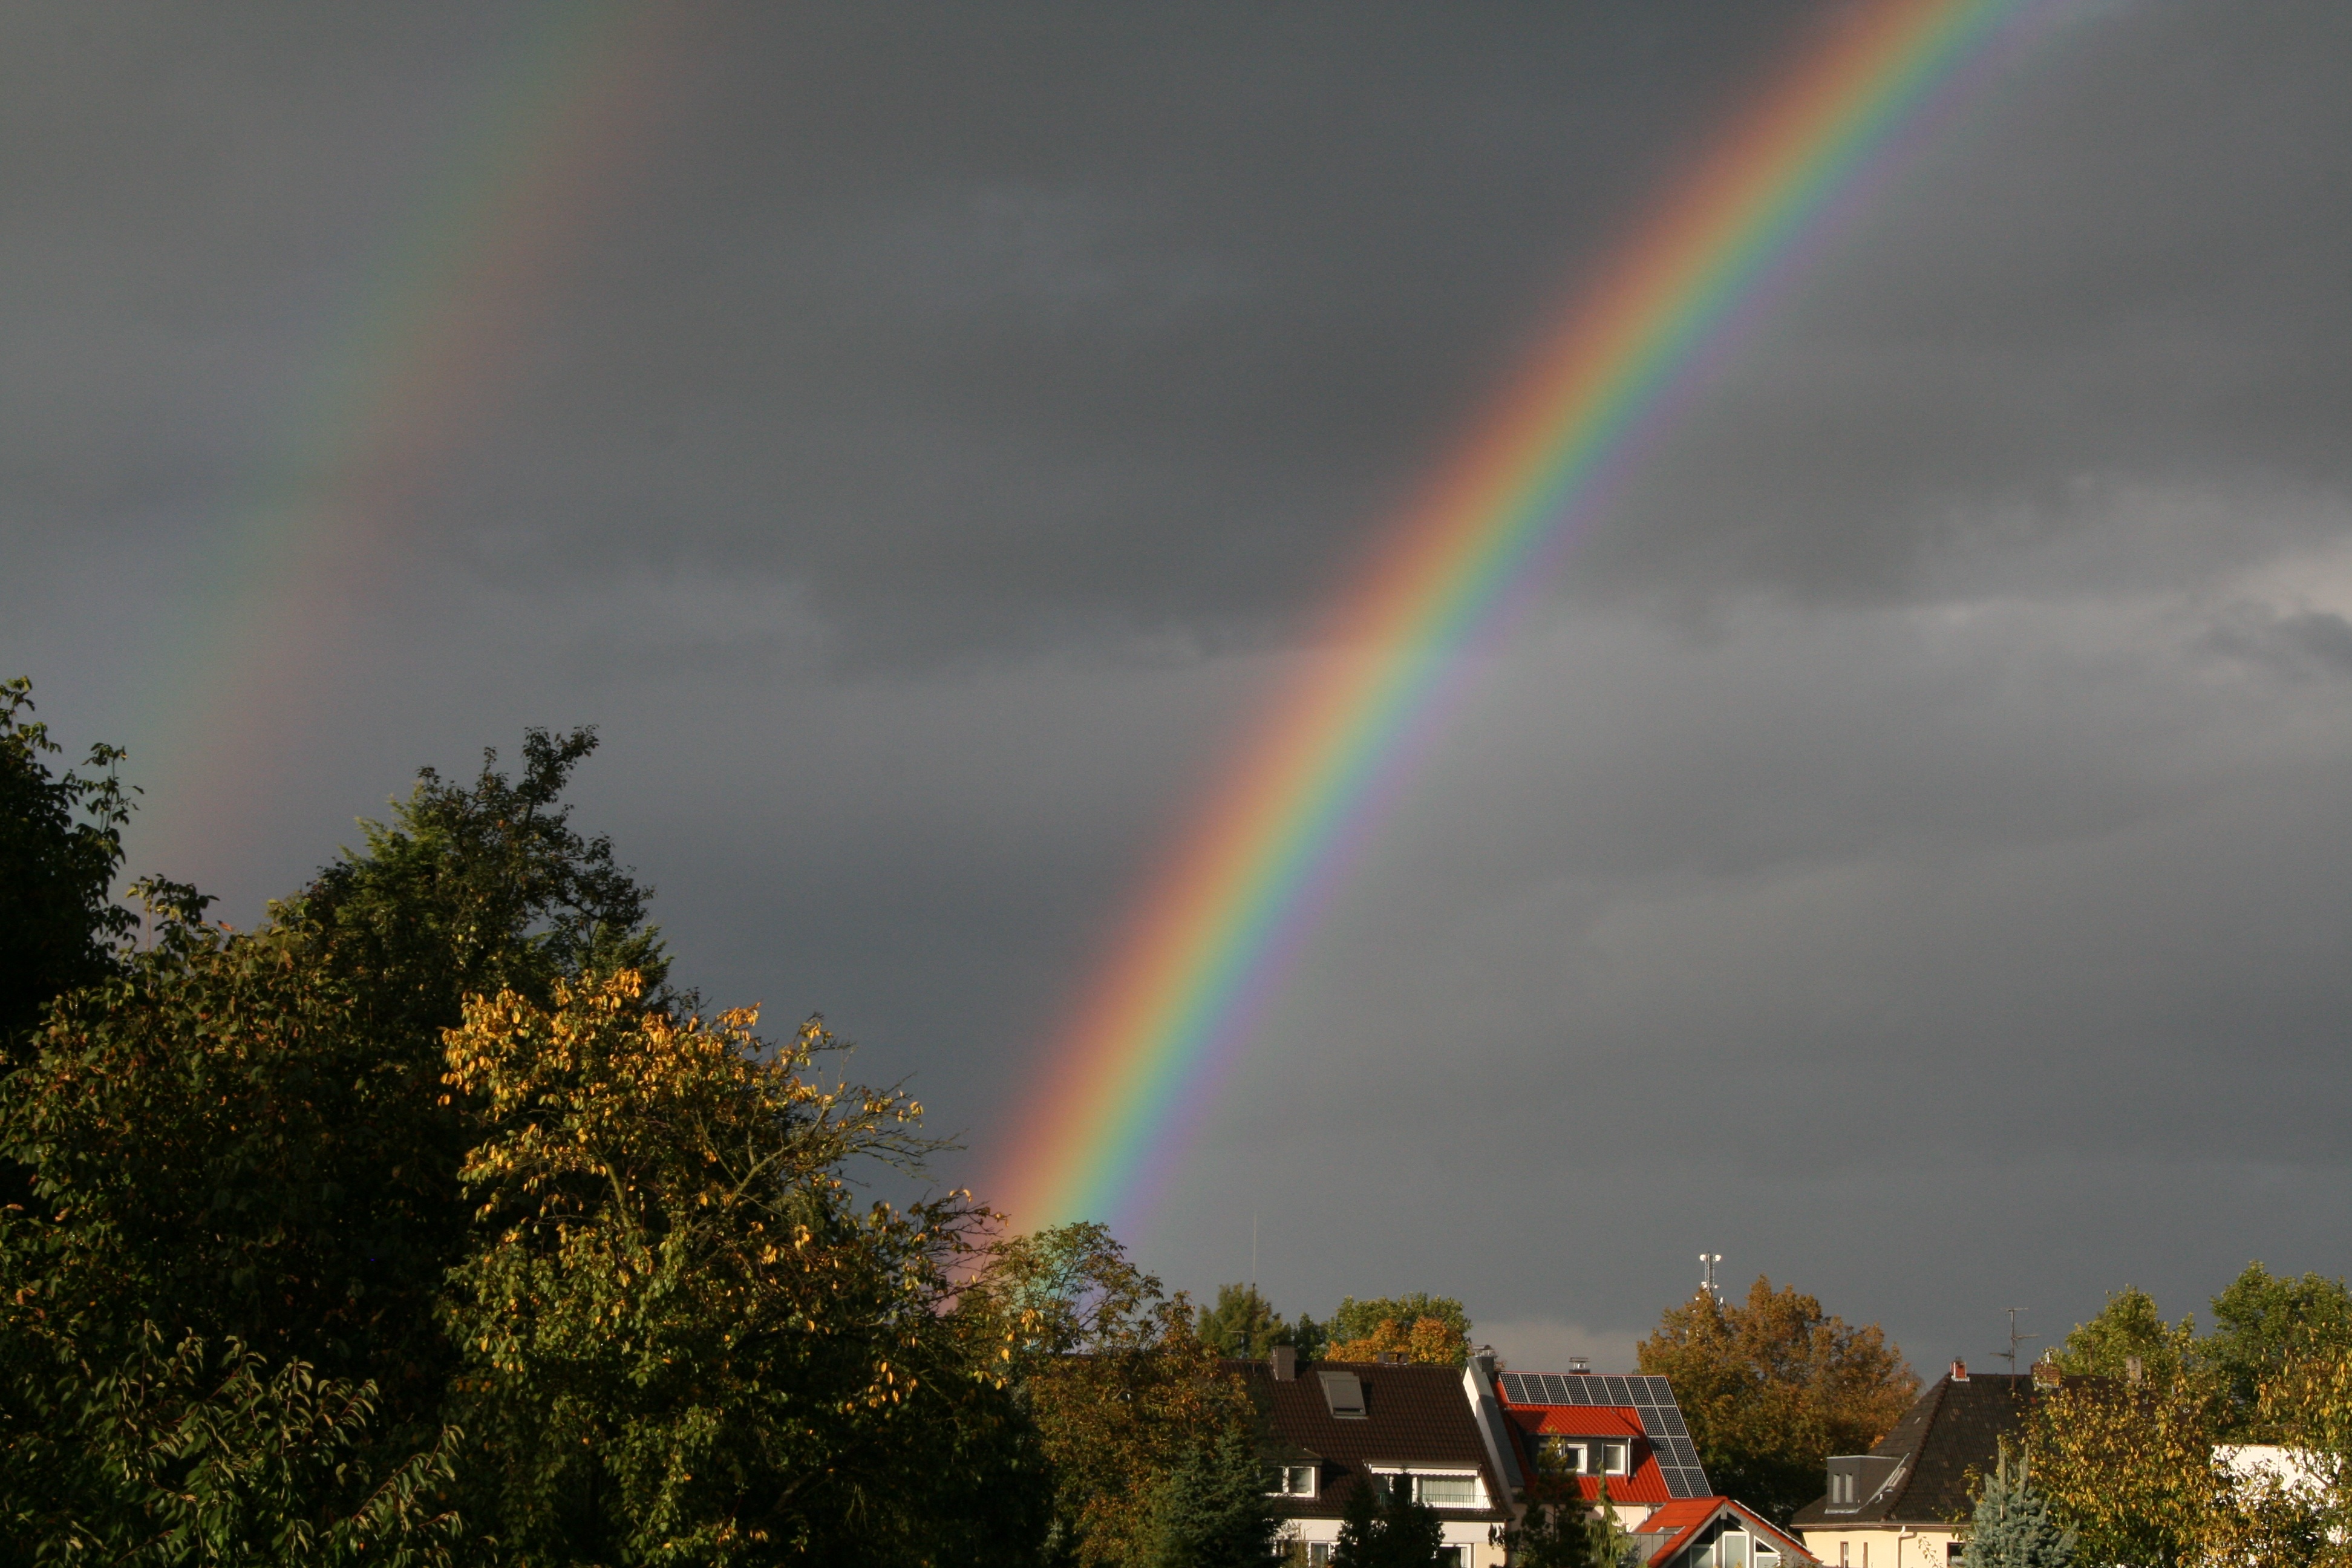
nature, atmosphere, weather, rainbow, natural phenomenon, meteorological phenomenon